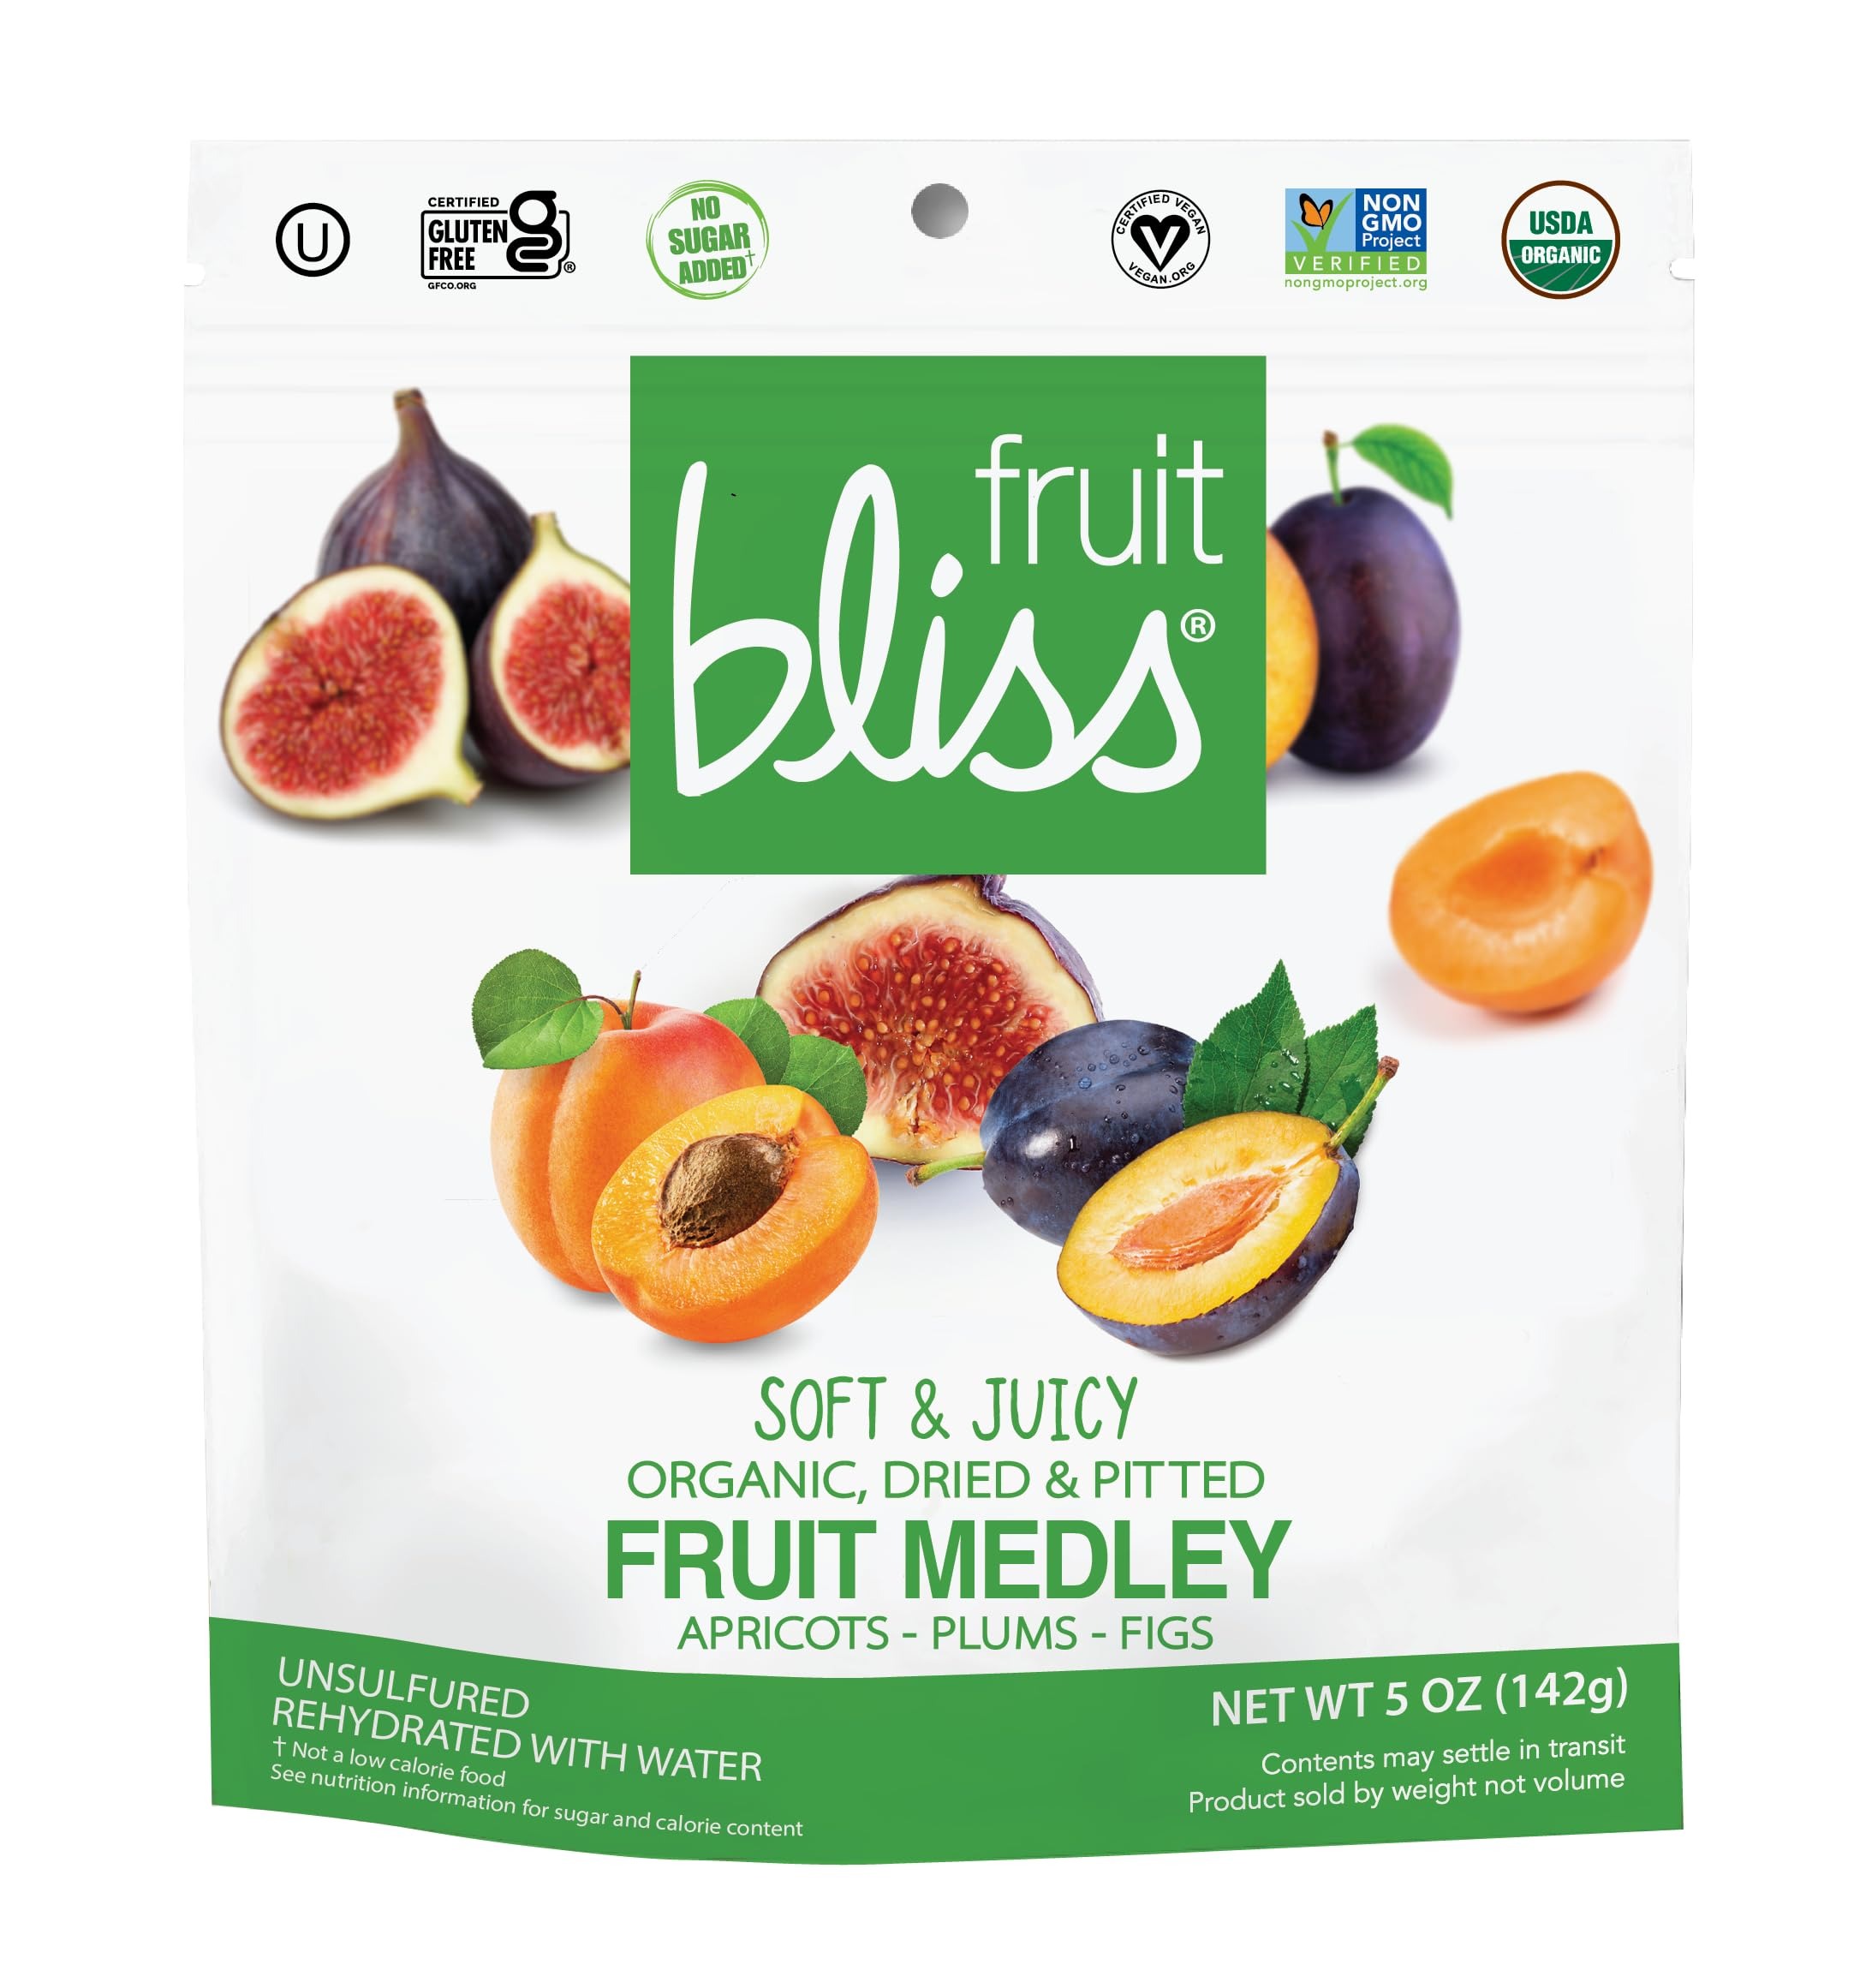
Item Name: Fruit Bliss Dried Fruit Mix – Fruit Medley of Organic, Dried & Pitted Apricots, Plums & Figs - Organic Fruit Snacks, Dried Fruit Snacks, Resealable Pouches, Gluten-Free Vegan Snacks (6 Pack, 5 oz)
Bullet Point 1: PURE & SIMPLE SNACKING– A taste of pure bliss! Fruit Bliss Dried Fruit Mix contains dried and pitted Apricot, Plum and Figs; all rehydrated with water for that delicious, juicy taste. Free from any chemicals and preservatives, this Fruit Medley dried fruit snack is packed for convenient, on-the-go snacking.
Bullet Point 2: SUN DRIED & NATURALLY SWEET – A medley of organic fruit snacks you can take anywhere! Fruit Bliss dried fruit mix only has water as its added ingredient. This dried fruit snack is a mix of Turkish Apricots and Figs and French Agen Plums. These dried dates, figs & plums are steamed, infused with water and packed to preserve texture and juice.
Bullet Point 3: CLEAN EATING – Indulge yourself without guilt! This Fruit Medley fruit snack makes a perfect addition to your diet with only 100 calories per serving. These dried dates are Non-GMO Project Verified, USDA Organic, Gluten Free, Vegan and Kosher OU certified. Juicy and bursting with flavor with each bite, this healthy mixed fruit snack is sure to impress your palate and give you the nutrients and energy boost you need
Bullet Point 4: CONVENIENT PACKAGING – This dried fruit snack is packed in handy and resealable pouches. These are easy to carry around and you can store them in your fridge to keep that fresh and juicy quality. Feel proud of your healthy snacks with a medley of flavor and a good source of vitamins and minerals.
Bullet Point 5: BLISSFUL SNACKING - One bite and you’ll know exactly how Fruit Bliss got its name. Our passion for creating wholesome healthy snacks with simple ingredients is what makes Fruit Bliss downright delicious. It all started as one health-minded mom’s mission for clean snacking for her on-the-go family.
Product Description: Simple Snacking, Pure Bliss! Fruit Bliss Dried Fruit Mix contains dried and pitted Apricot, Plum and Figs; all rehydrated with water for that delicious, juicy taste. Free from any chemicals and preservatives, this Fruit Medley dried fruit snack is packed for convenient, on-the-go snacking. INGREDIENTS: Organic Dried Apricots, Organic Dried Plums, Organic Dried Figs, Water. Our Only Added Ingredient is Water. Made from the fruit, the whole fruit and nothing but the fruit. The secret to the juiciness of Fruit Bliss is simply water! No more tough and chewy dried fruit, our dried fruit is steamed, or rehydrated, to make it Soft & Juicy! Sun Dried and Naturally Sweet. We prefer to let nature do its thing. Dried by the sun, Fruit Bliss snacks are naturally darker in color than your typical dried fruit snack. We skip the preservatives and chemicals that give dried fruit bright colors and leave you with what matters most - pure and simple organic fruit.
Value: 1.0
Unit: Count

Price: 42.95